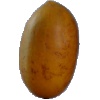
Label: Cucumber Ripe 2